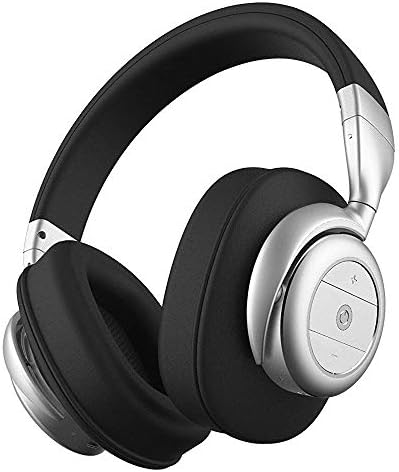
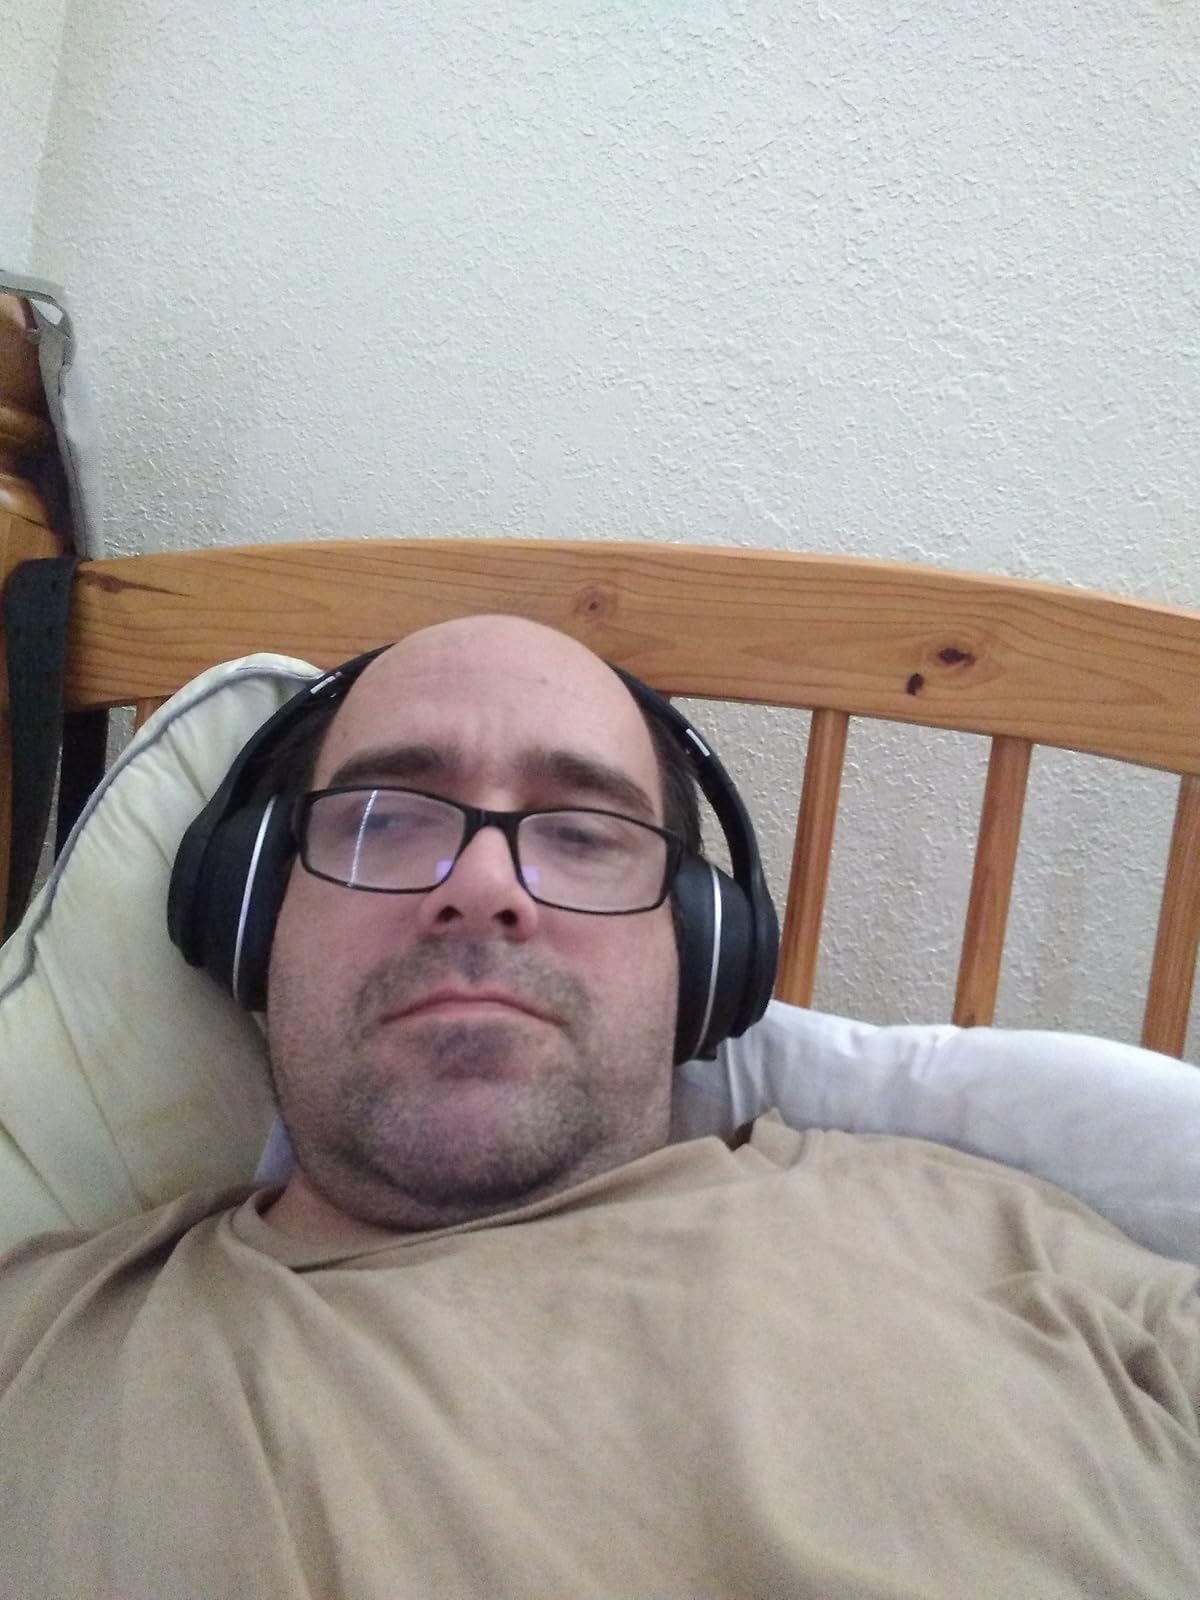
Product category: headphones
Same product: no